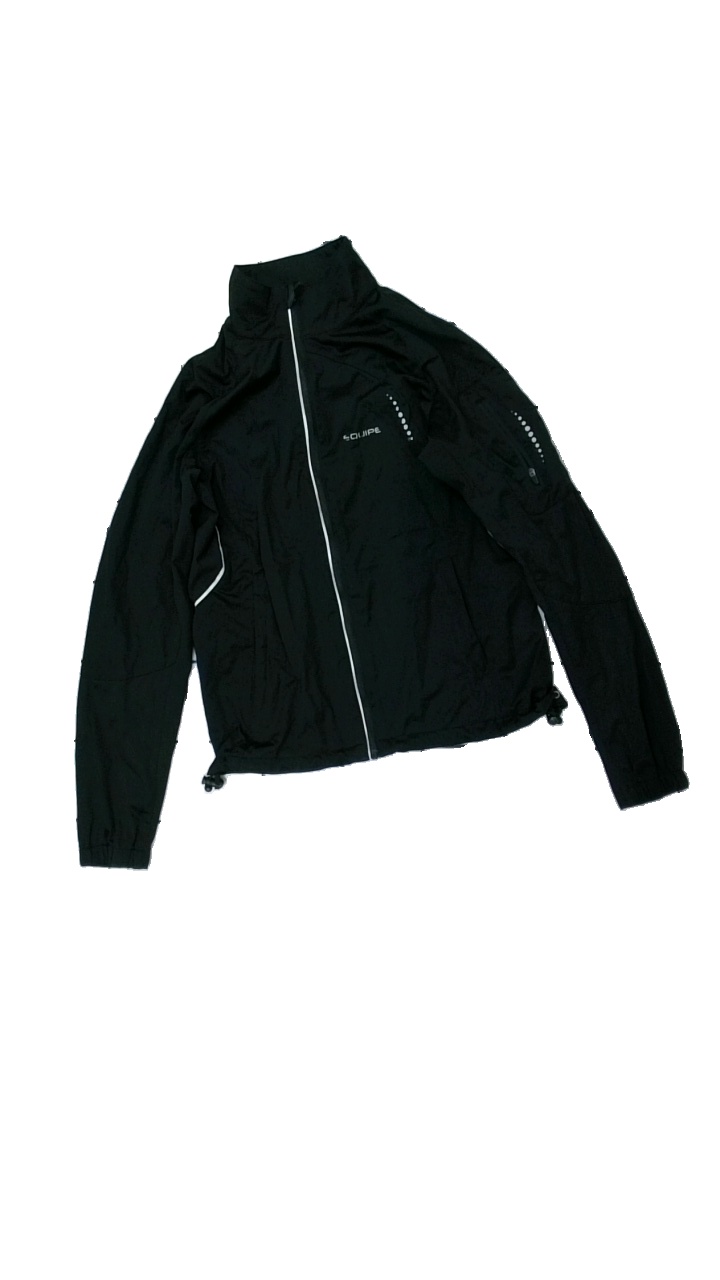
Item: Jacket (Ladies)
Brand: Equipe Sport
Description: Black sporty jacket with blue details and logo print
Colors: Black, Blue
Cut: Regular
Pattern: Logo print
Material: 90% Nylon 10% Cont?
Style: Sports
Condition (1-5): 5
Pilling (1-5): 5
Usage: Reuse
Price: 50-100